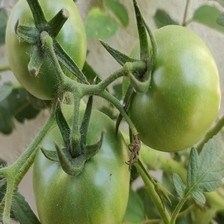
Label: tomato